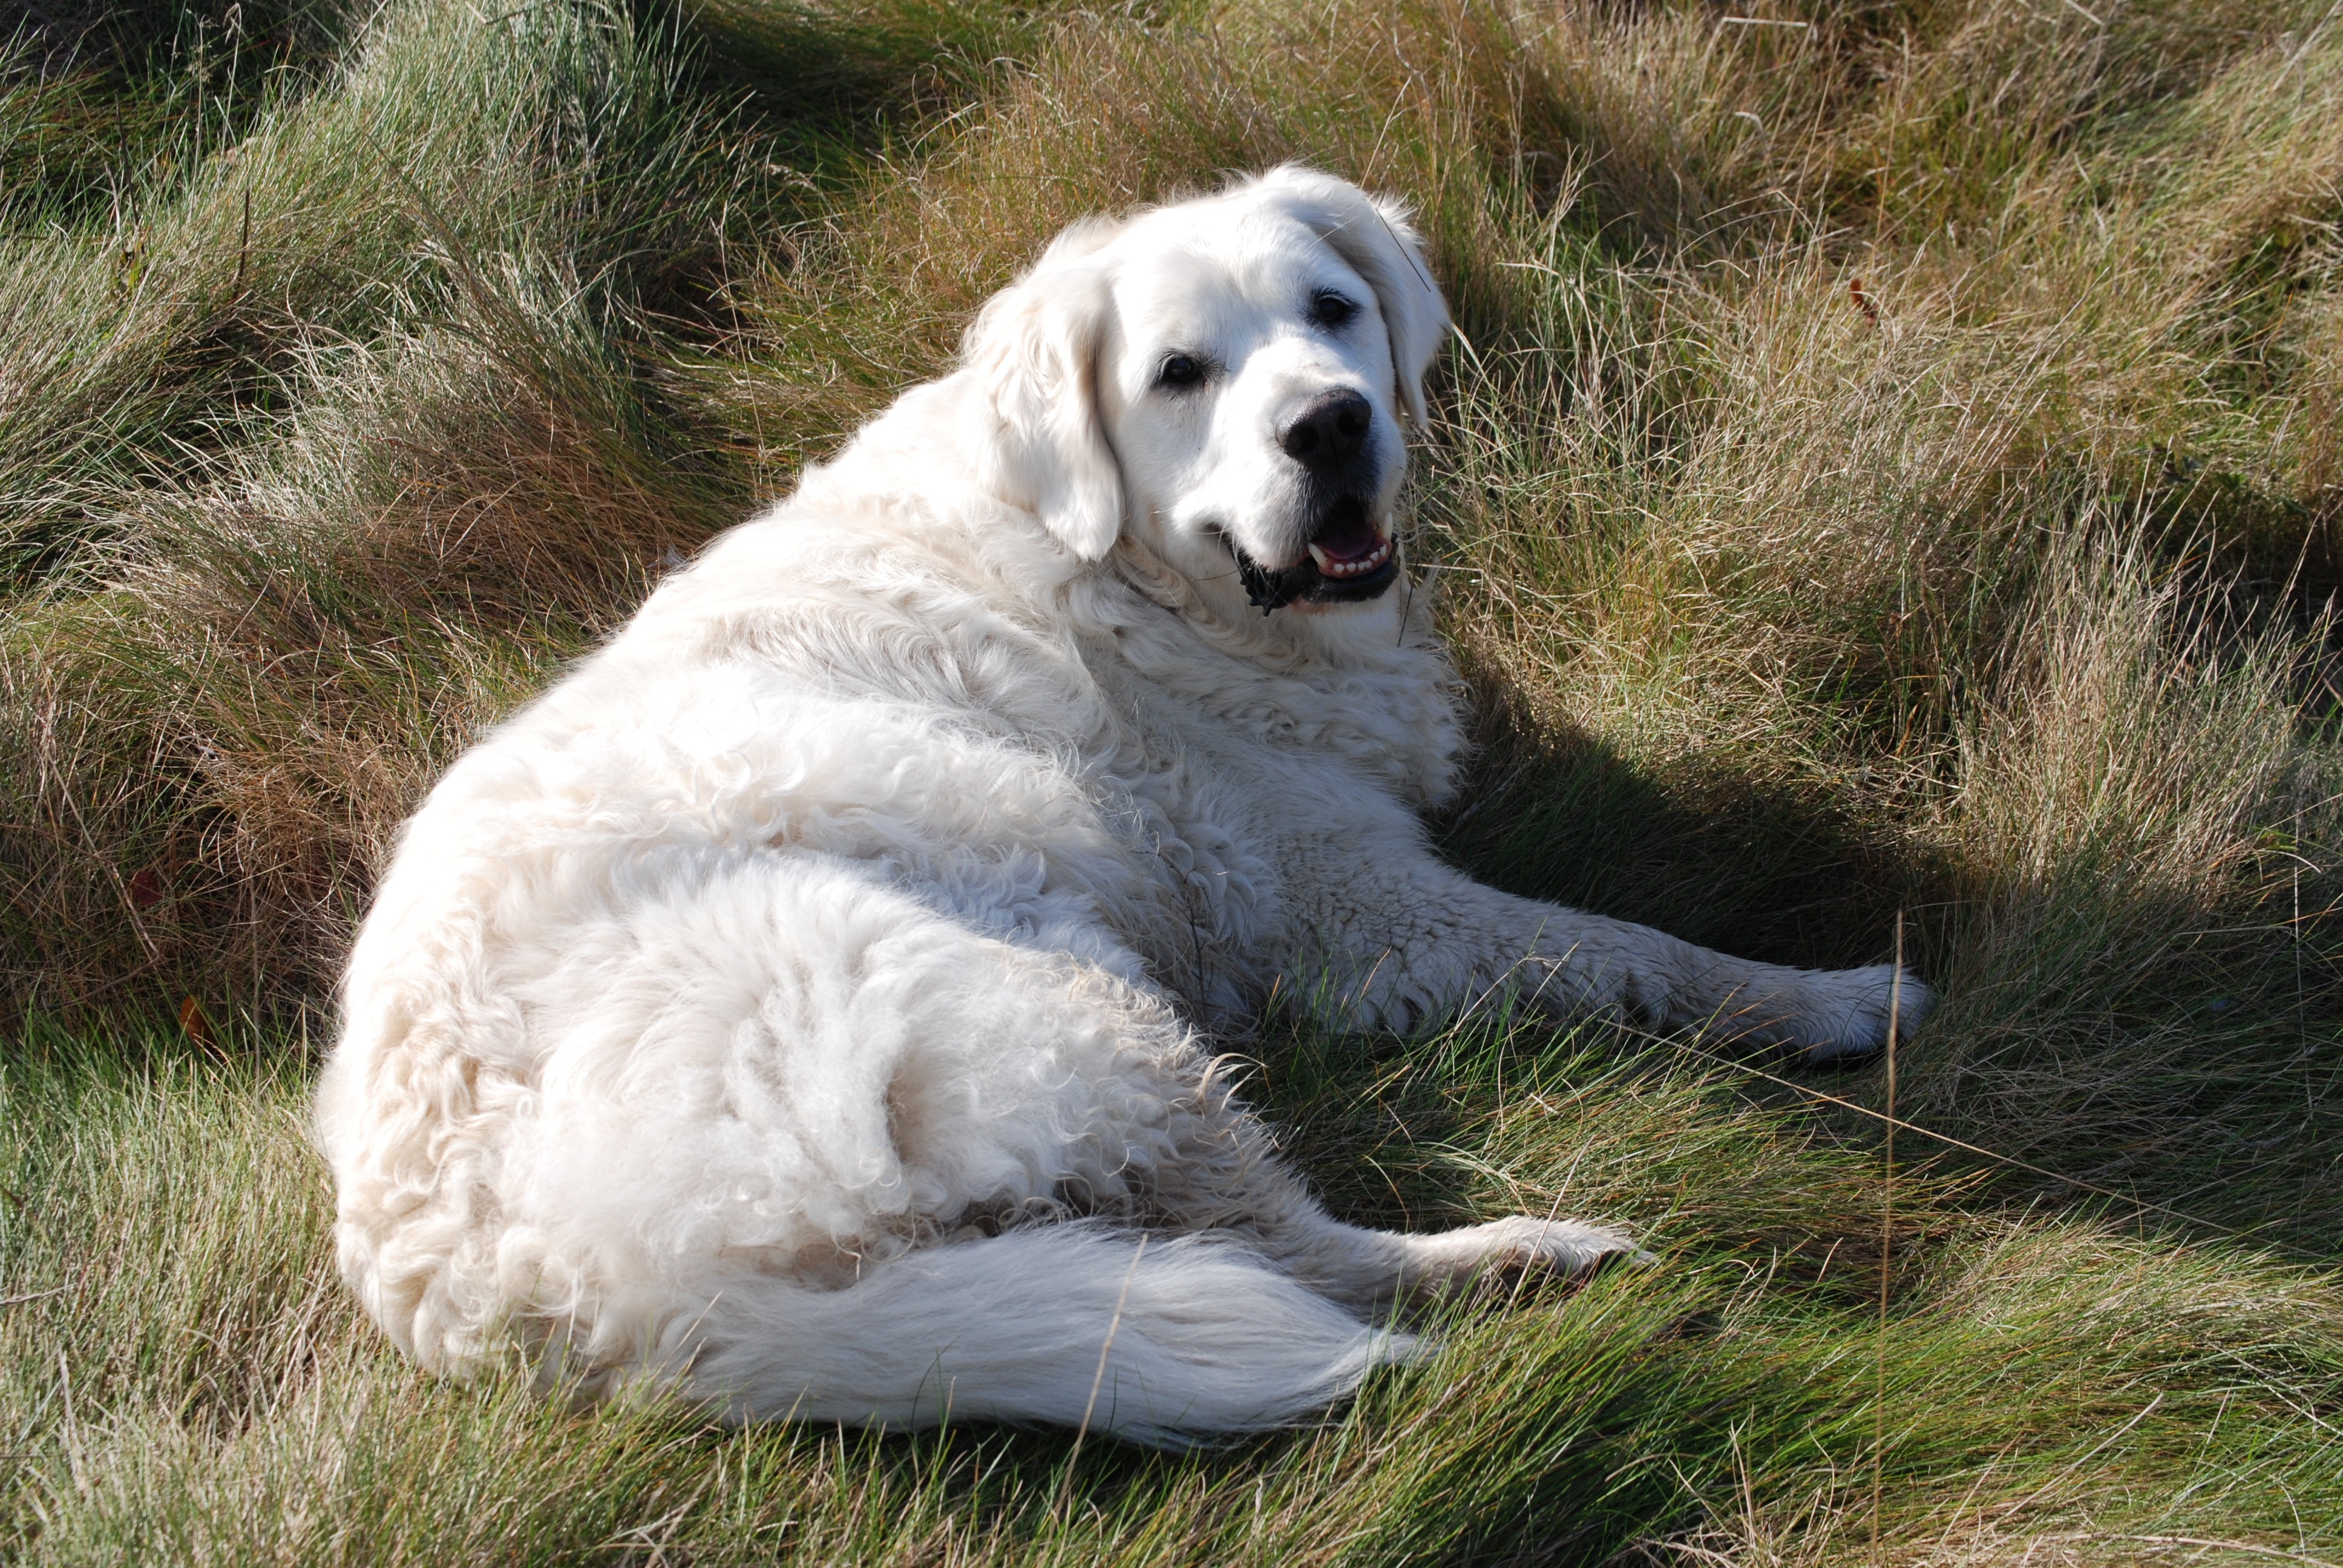
grass, dog, animal, canine, pet, mammal, outdoors, vertebrate, dog breed, retriever, dog like mammal, dog crossbreeds, slovak cuvac